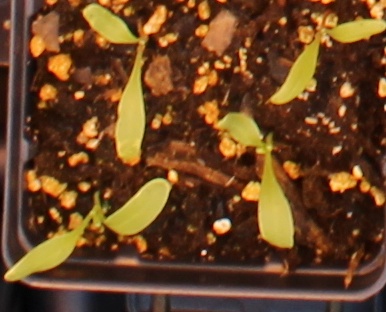
Label: Sugar beet